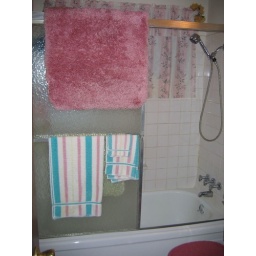
There's a window in the bathroom that looks out to the add on room.